Any Day Now (2020 film)

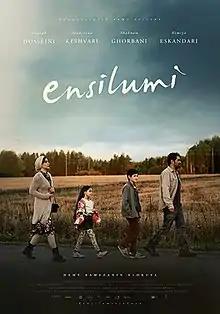
Film poster

Any Day Now (also known as The Oasis of Now) is a 2020 Finnish drama film written and directed by . The film tells story about an Iranian immigrant's family living in Finland and the family's constant fear of obtaining a negative residence permit. The film features Shahab Hosseini and Laura Birn, among others.